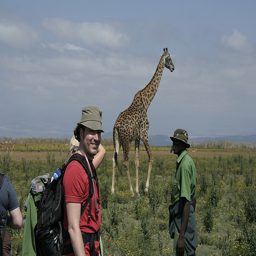
a couple of people are standing near a giraffe
A smiling backpacker stands with a group of people near a giraffe.
Men in hats are standing in the grass near a giraffe.
A man on a safari poses near a giraffe
A man smiles at the camera while his companions observe a live giraffe.